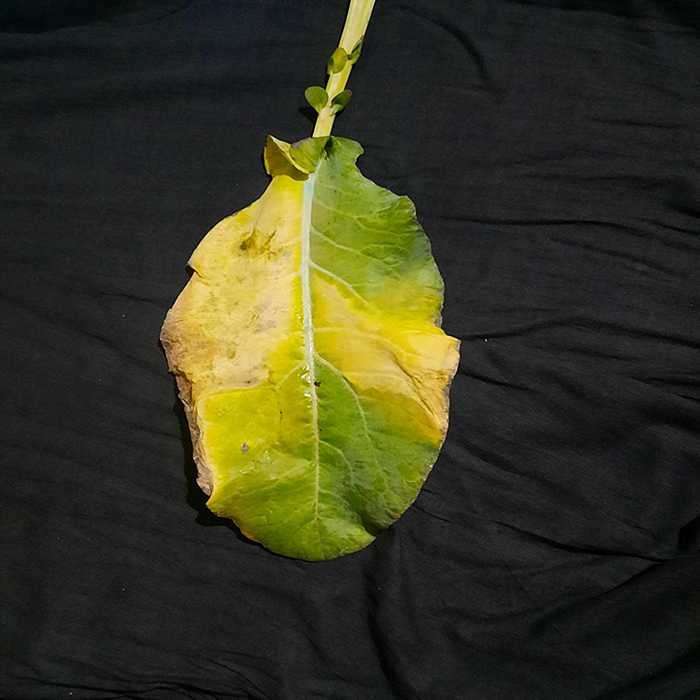
Plant: Cauliflower
Label: Black Rot